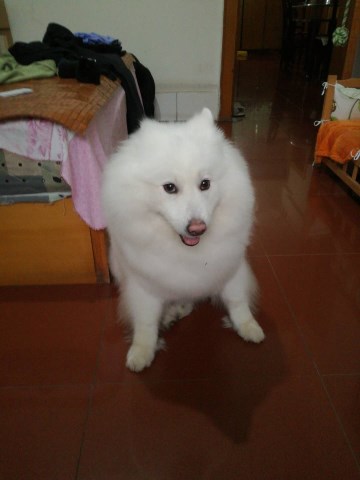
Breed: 253-n000107-Japanese_Spitzes